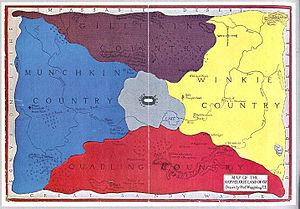
Le pays d'Oz est un pays imaginaire, inventé, en 1900, par l'écrivain américain Lyman Frank Baum, pour être le lieu d'action de son roman Le Magicien d'Oz. Il est le cadre de quatorze romans pour enfants et six livres courts pour très jeunes lecteurs, écrits par Baum. Après la mort de ce dernier, en 1921, une série de livres de Ruth Plumly Thompson et d'autres écrivains utilisent le même décor.
Un pays imaginaire est un pays dont l'existence est fictive, soit qu'il soit tiré d'un univers de fiction, soit qu'il ait été créé dans un but politique ou scientifique, pour servir de points de comparaison avec des pays réels, ou à titre parodique.
Les pays fictifs énumérés dans cet article sont des pays imaginaires créés par des auteurs, essentiellement dans la littérature, le cinéma, la bande dessinée ou les jeux vidéo.